Coronation of Mary I of England

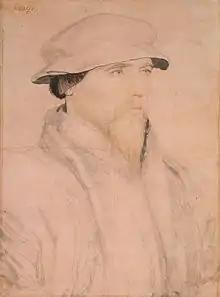
John Gage helped the Duchess of Norfolk carry Mary's train into Westminster Abbey

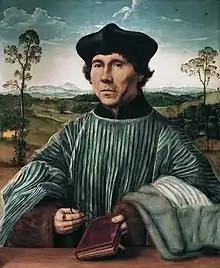
Mary was crowned by Stephen Gardiner

Four ladies in waiting rode on horseback beside the queen's litter, as the "ladies of Estate". These were the Duchess of Norfolk, the Marchioness of Exeter, the Marchioness of Winchester, and the Countess of Arundel. The women of the household followed, riding in three carriages called "chariots" or on horseback. Although English and Spanish accounts say the women were apparelled with crimson velvet, and their horses "trapped" with the same fabric, Noailles wrote that the ladies and women of the household were all dressed in furred silver and gold gowns, also in the French fashion, and their horse mantles, "couvertes", were of red "cramoisy" velvet. The wardrobe account of Elizabeth I's coronation details similar fabrics for the chariots, and includes equivalent lengths of crimson velvet bought for the women's saddles.